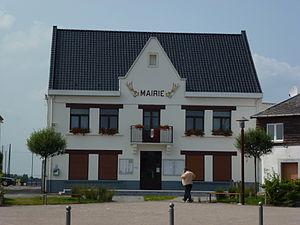
Flines-lès-Mortagne est une commune française située dans le département du Nord, en région Hauts-de-France.